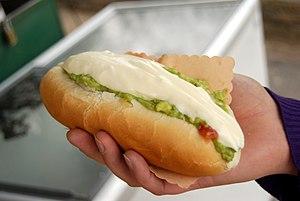
Cette page présente différents sandwichs et tartines existant à travers le monde.
Le completo est un sandwich typique du Chili et aussi l’un des plus populaires du pays. Il s’agit d’une modification locale du hot-dog dont la base se compose d’un pain de forme allongée et d’une saucisse au milieu avec des variations dans les ingrédients comme l’emploi des avocats, des tomates, de la mayonnaise, de la moutarde, du ketchup, et en plus, de salsa americana et de choucroute, entre autres.